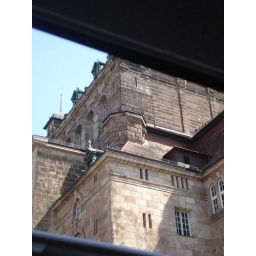
Building from car window in Nuremberg.